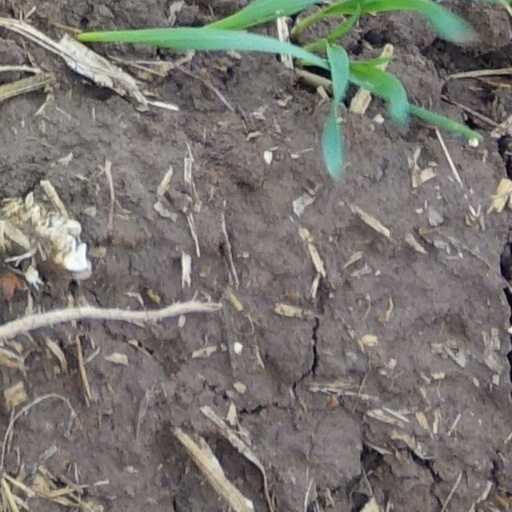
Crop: wheat